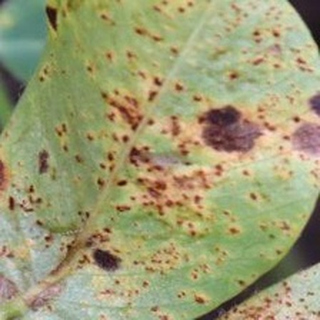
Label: groundnut_rust